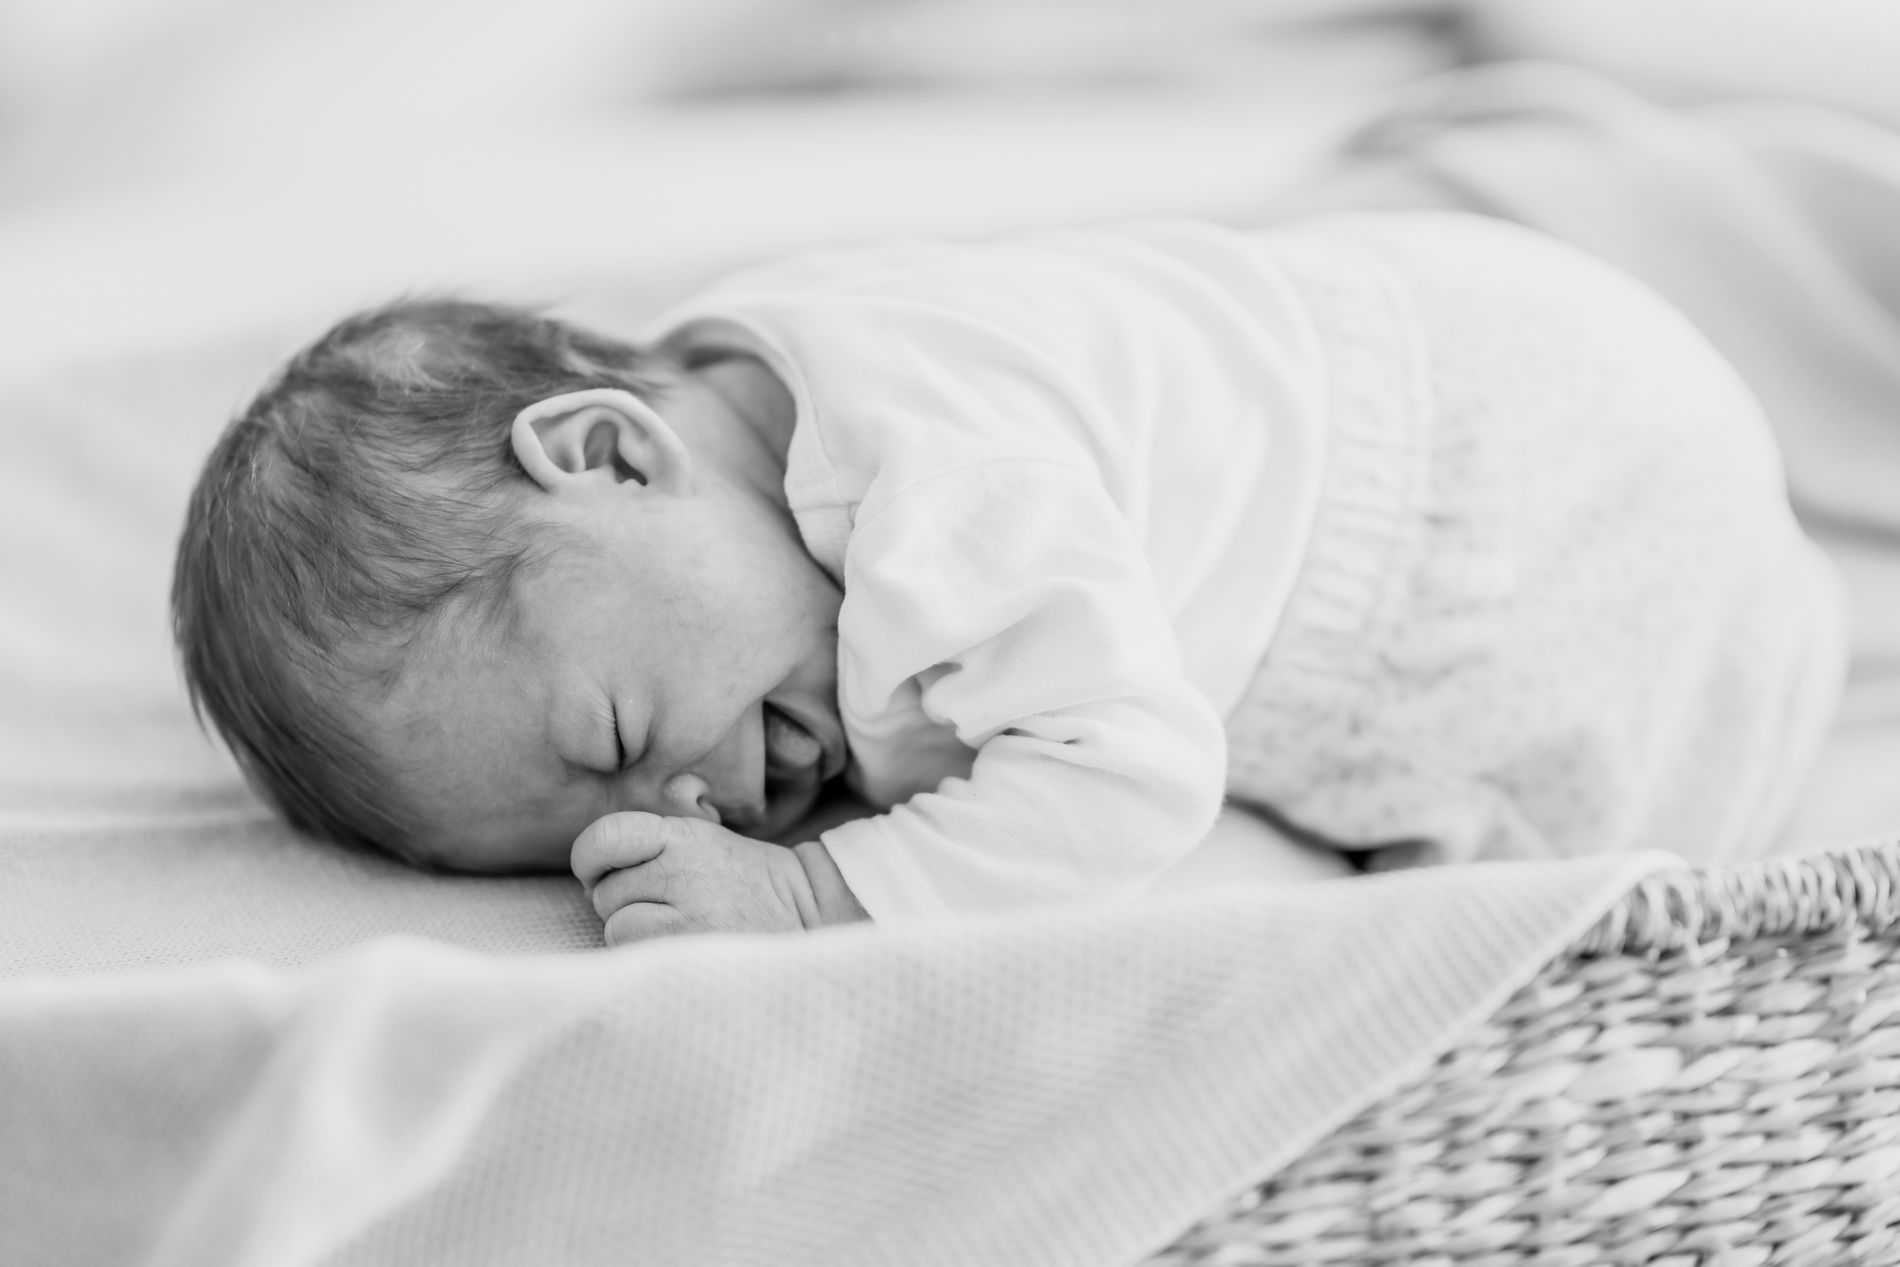
Newborn Cries
The image shows a newborn lying on a soft surface, dressed in a cozy outfit. The baby is crying.
The scene is a portrait of a newborn baby lying on a soft surface. That scene is a close-up shot at a slightly high angle, and the gentle lighting creates a warm and calm atmosphere.
Labels: Face, Head, Person, Photography, Portrait, Baby, Newborn, Furniture, Sleeping, Bed
Camera: SONY ILCE-7M4
Lens: 105mm F1.4 DG HSM | Art 018
Aperture: F1.4
Exposure: 1/250 sec
ISO: 125
Focal length: 105.0 mm